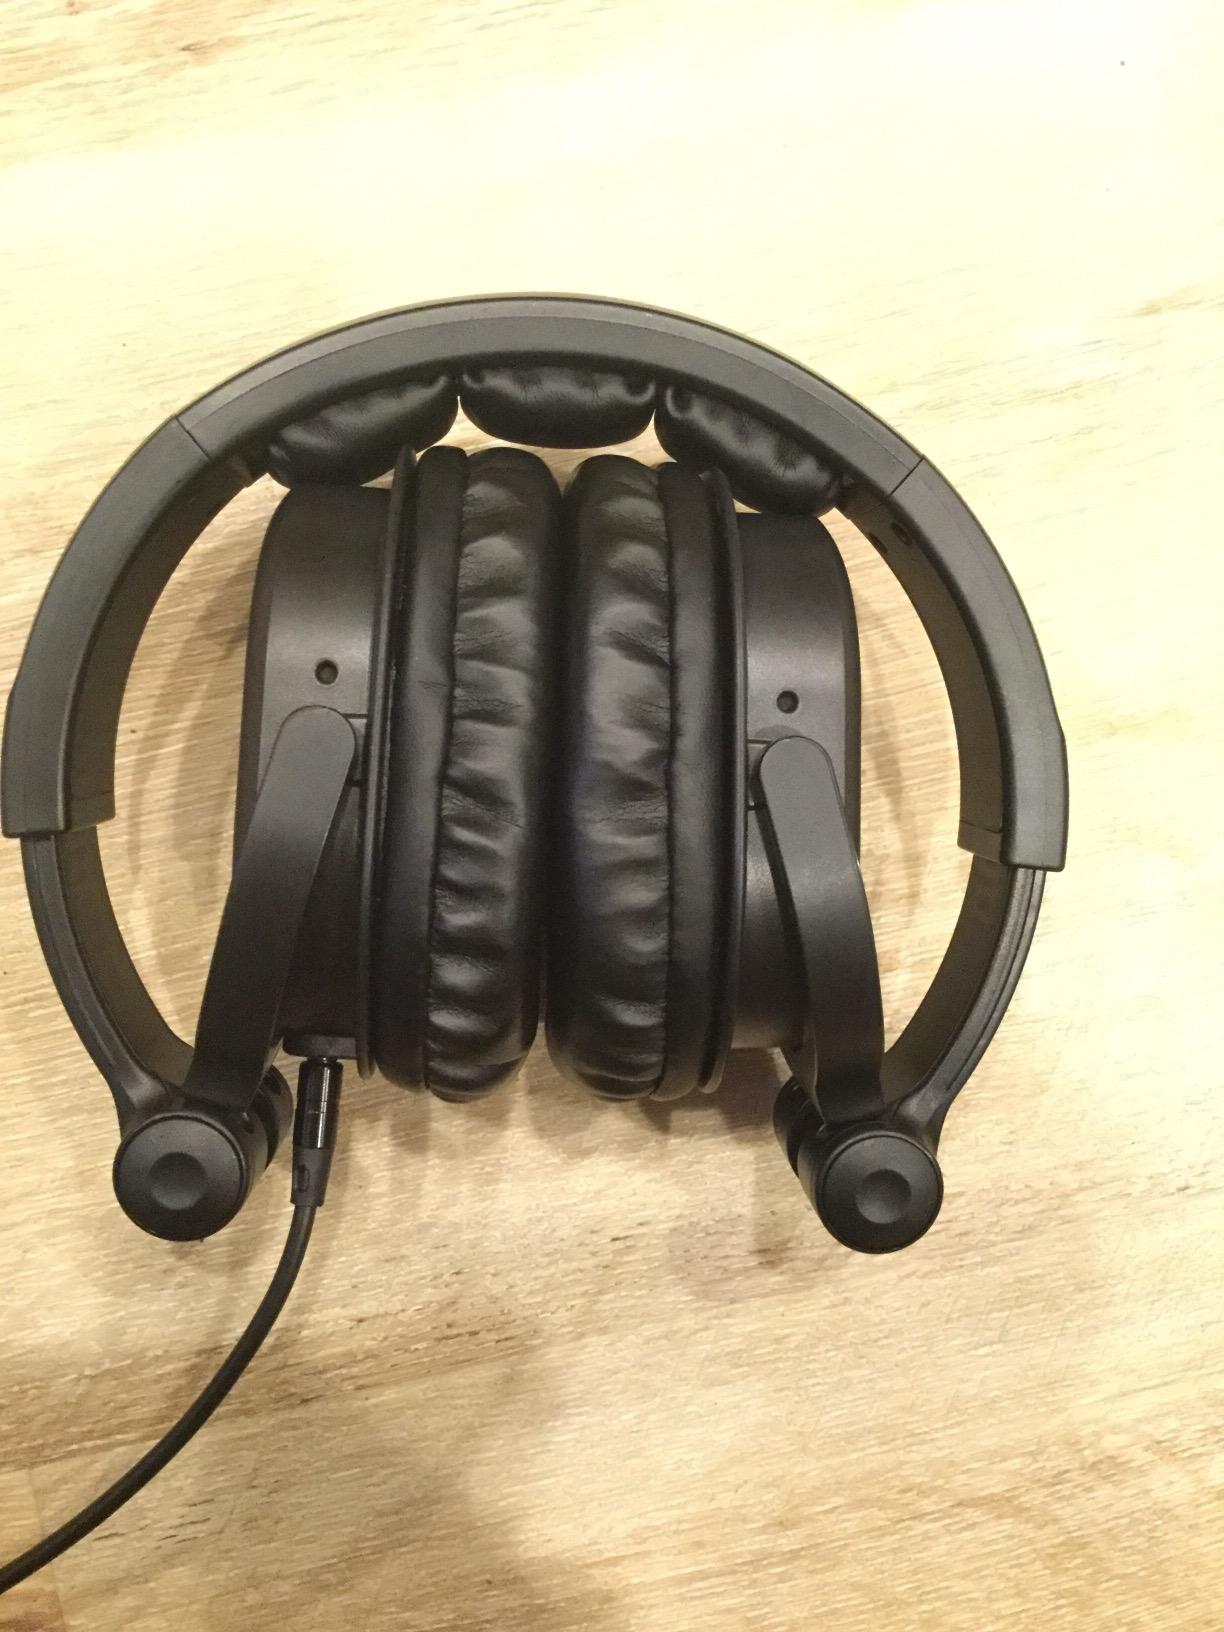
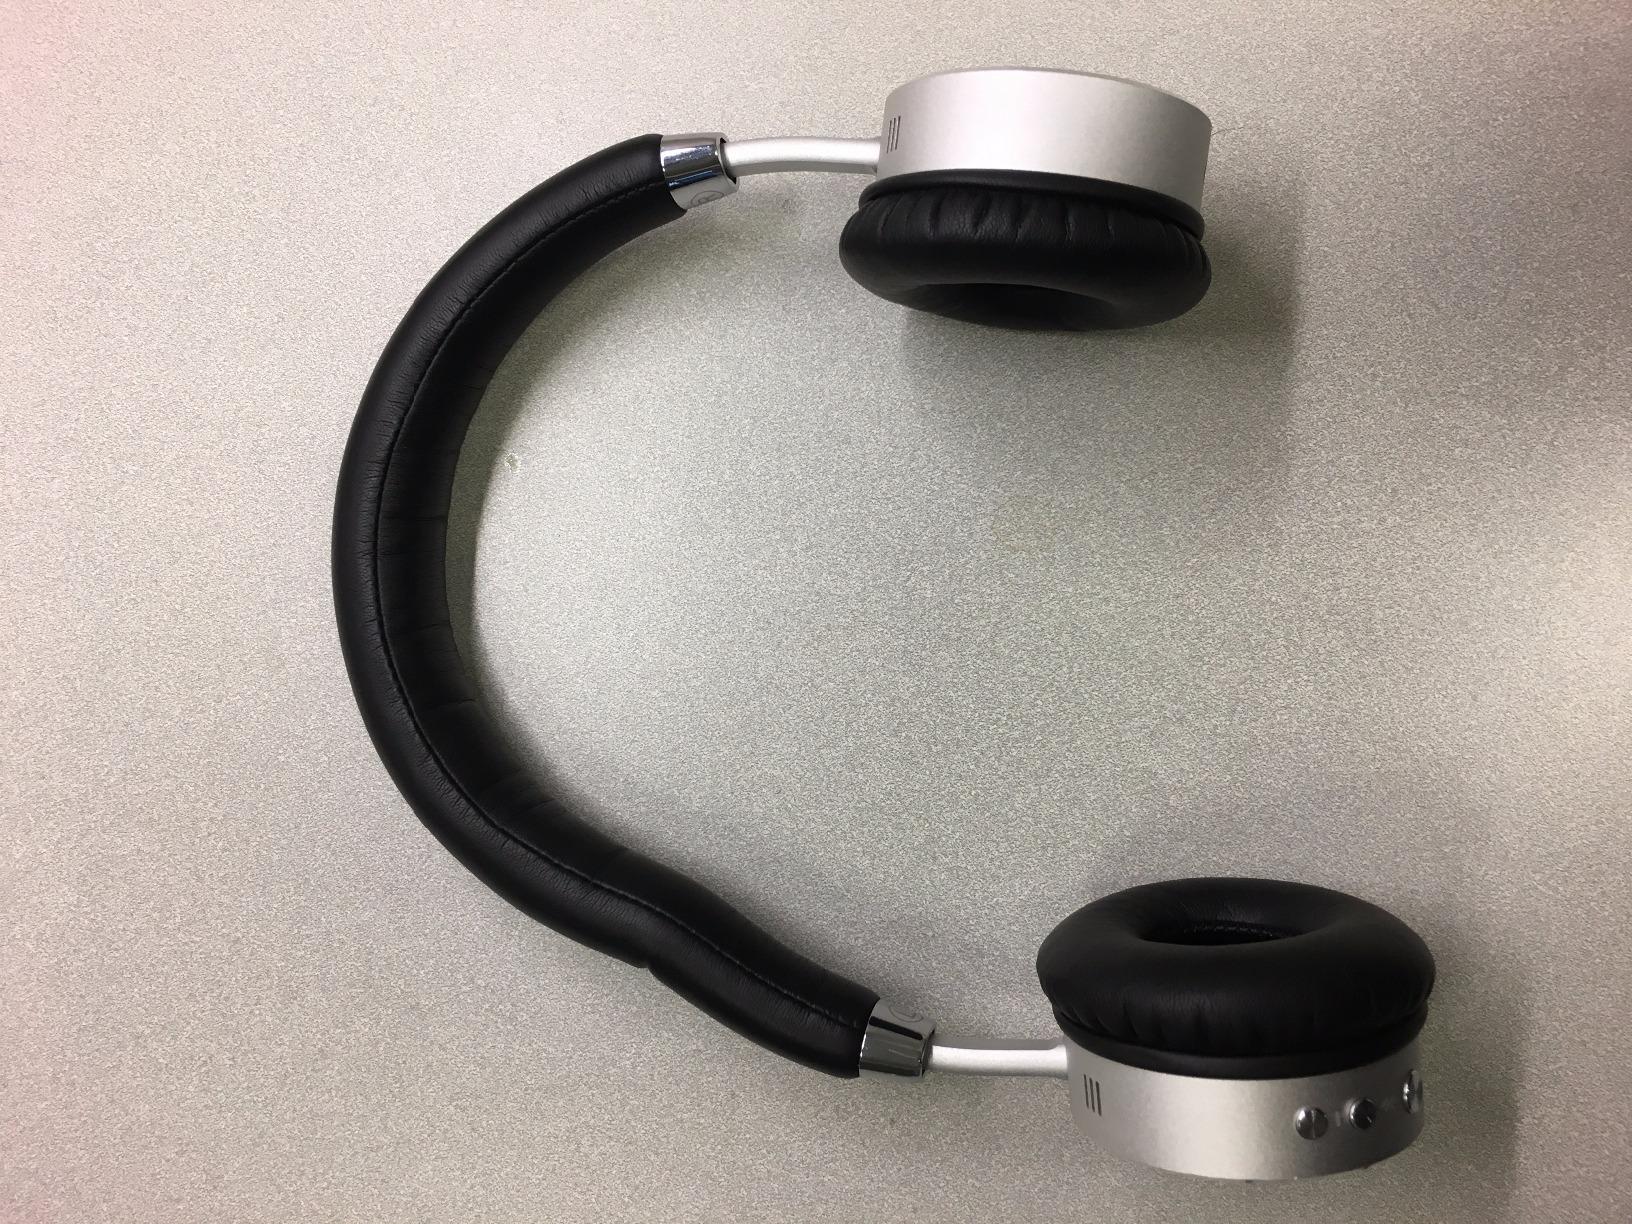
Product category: headphones
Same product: no